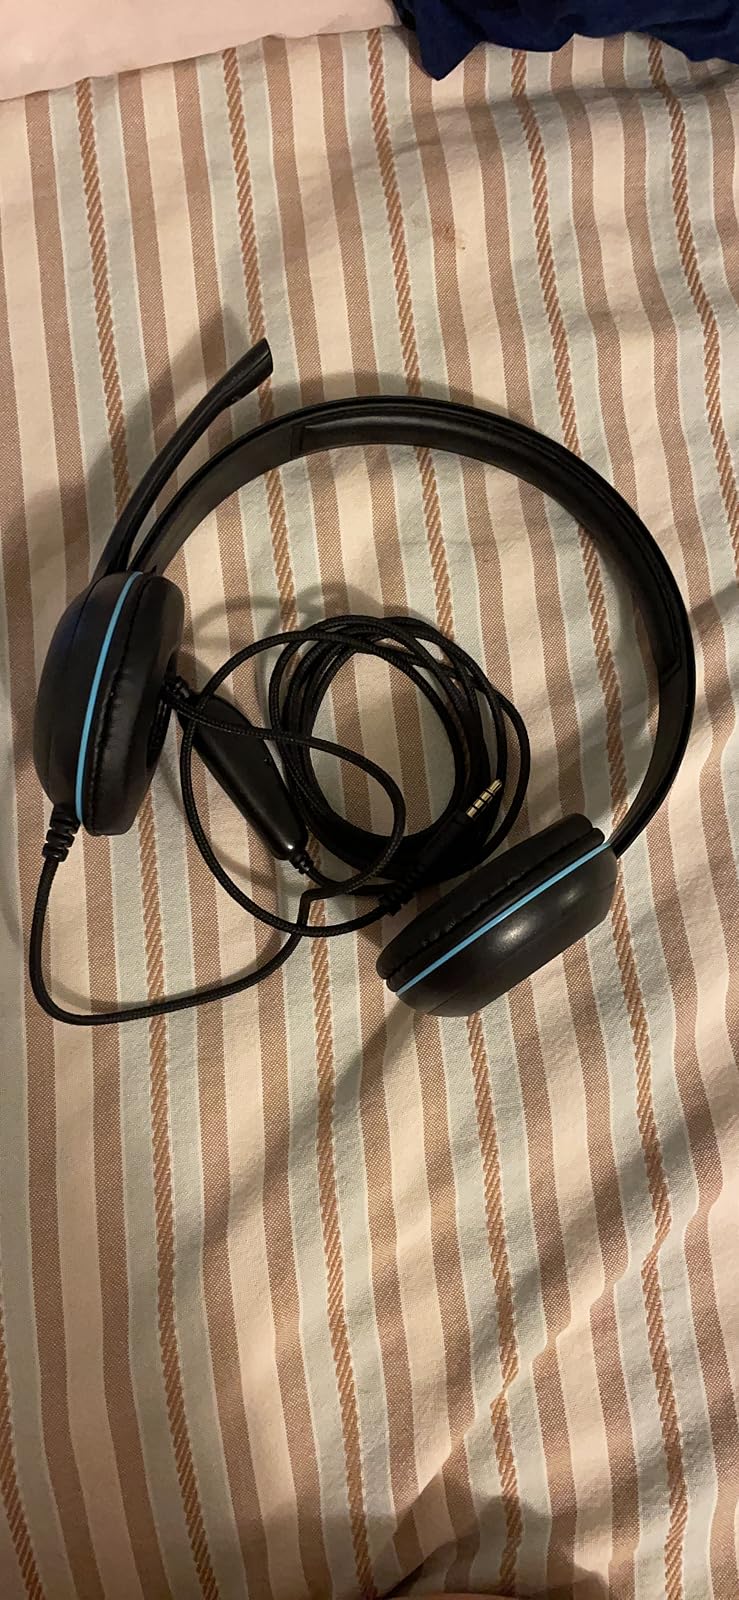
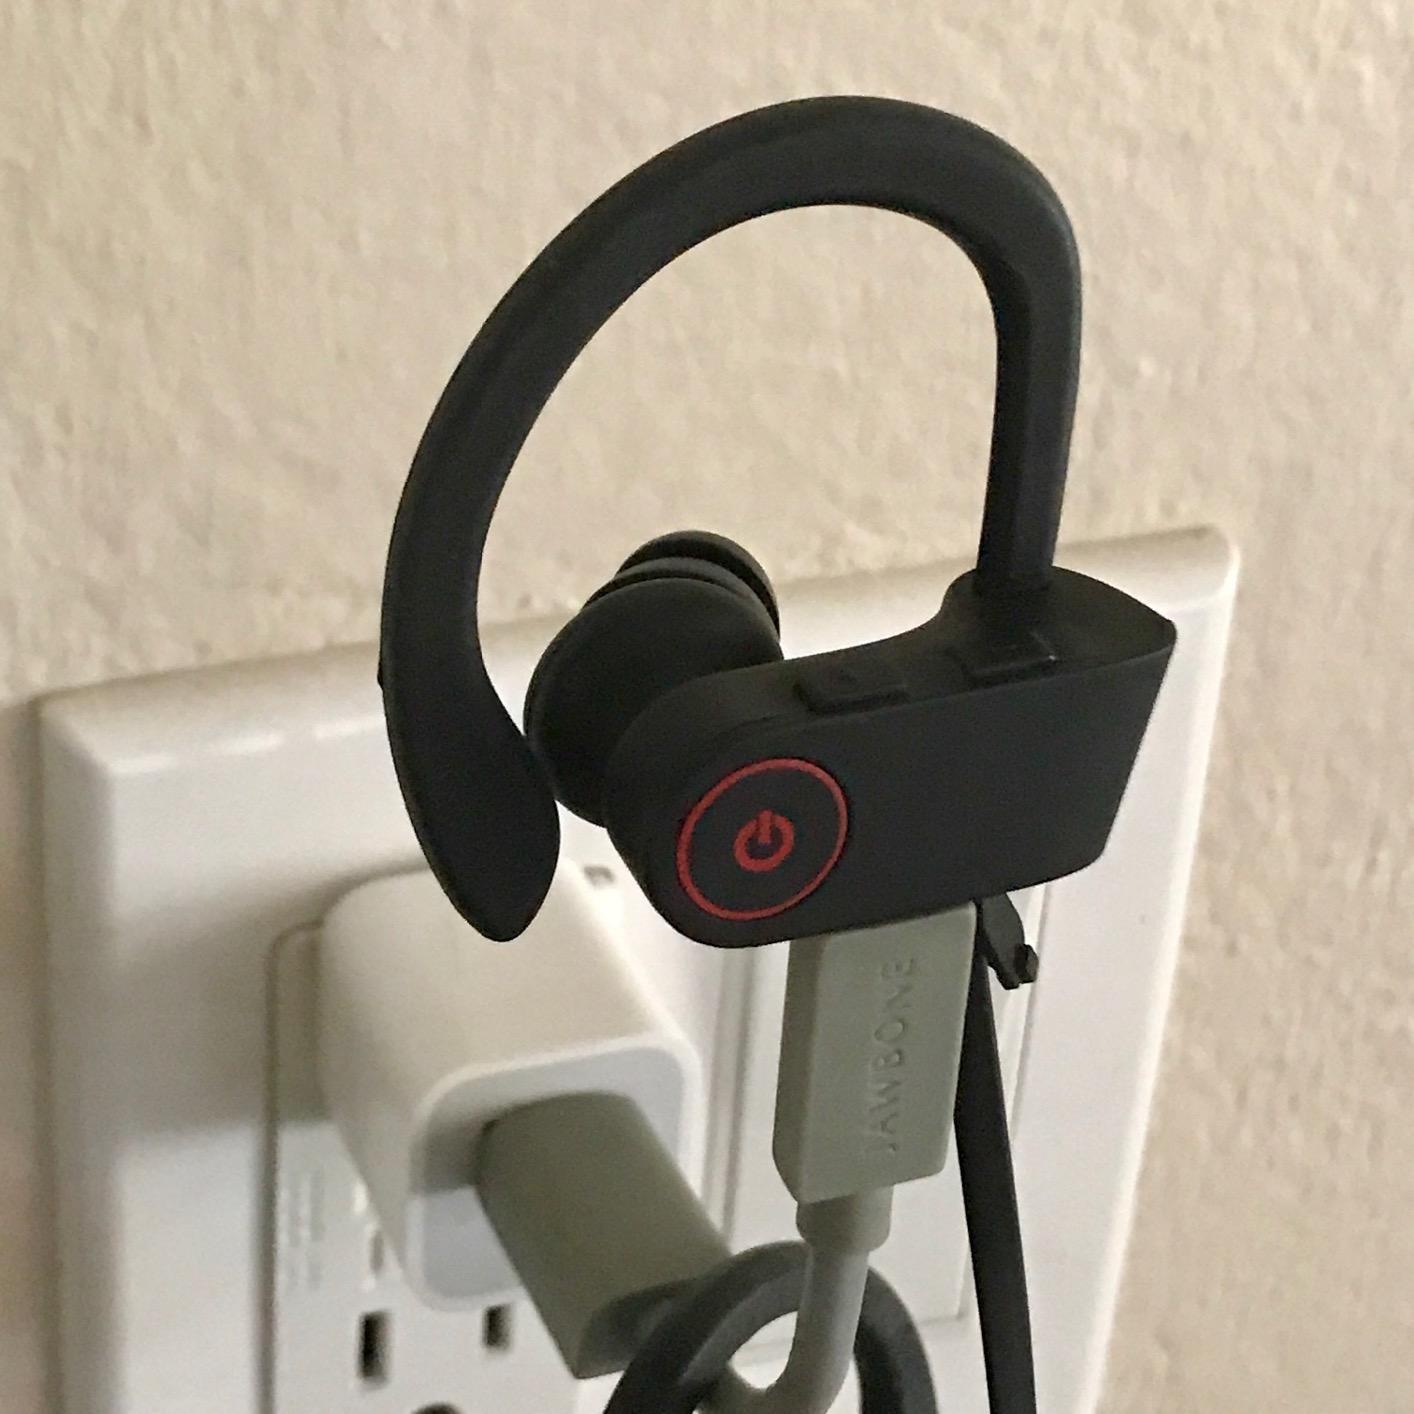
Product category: headphones
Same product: no